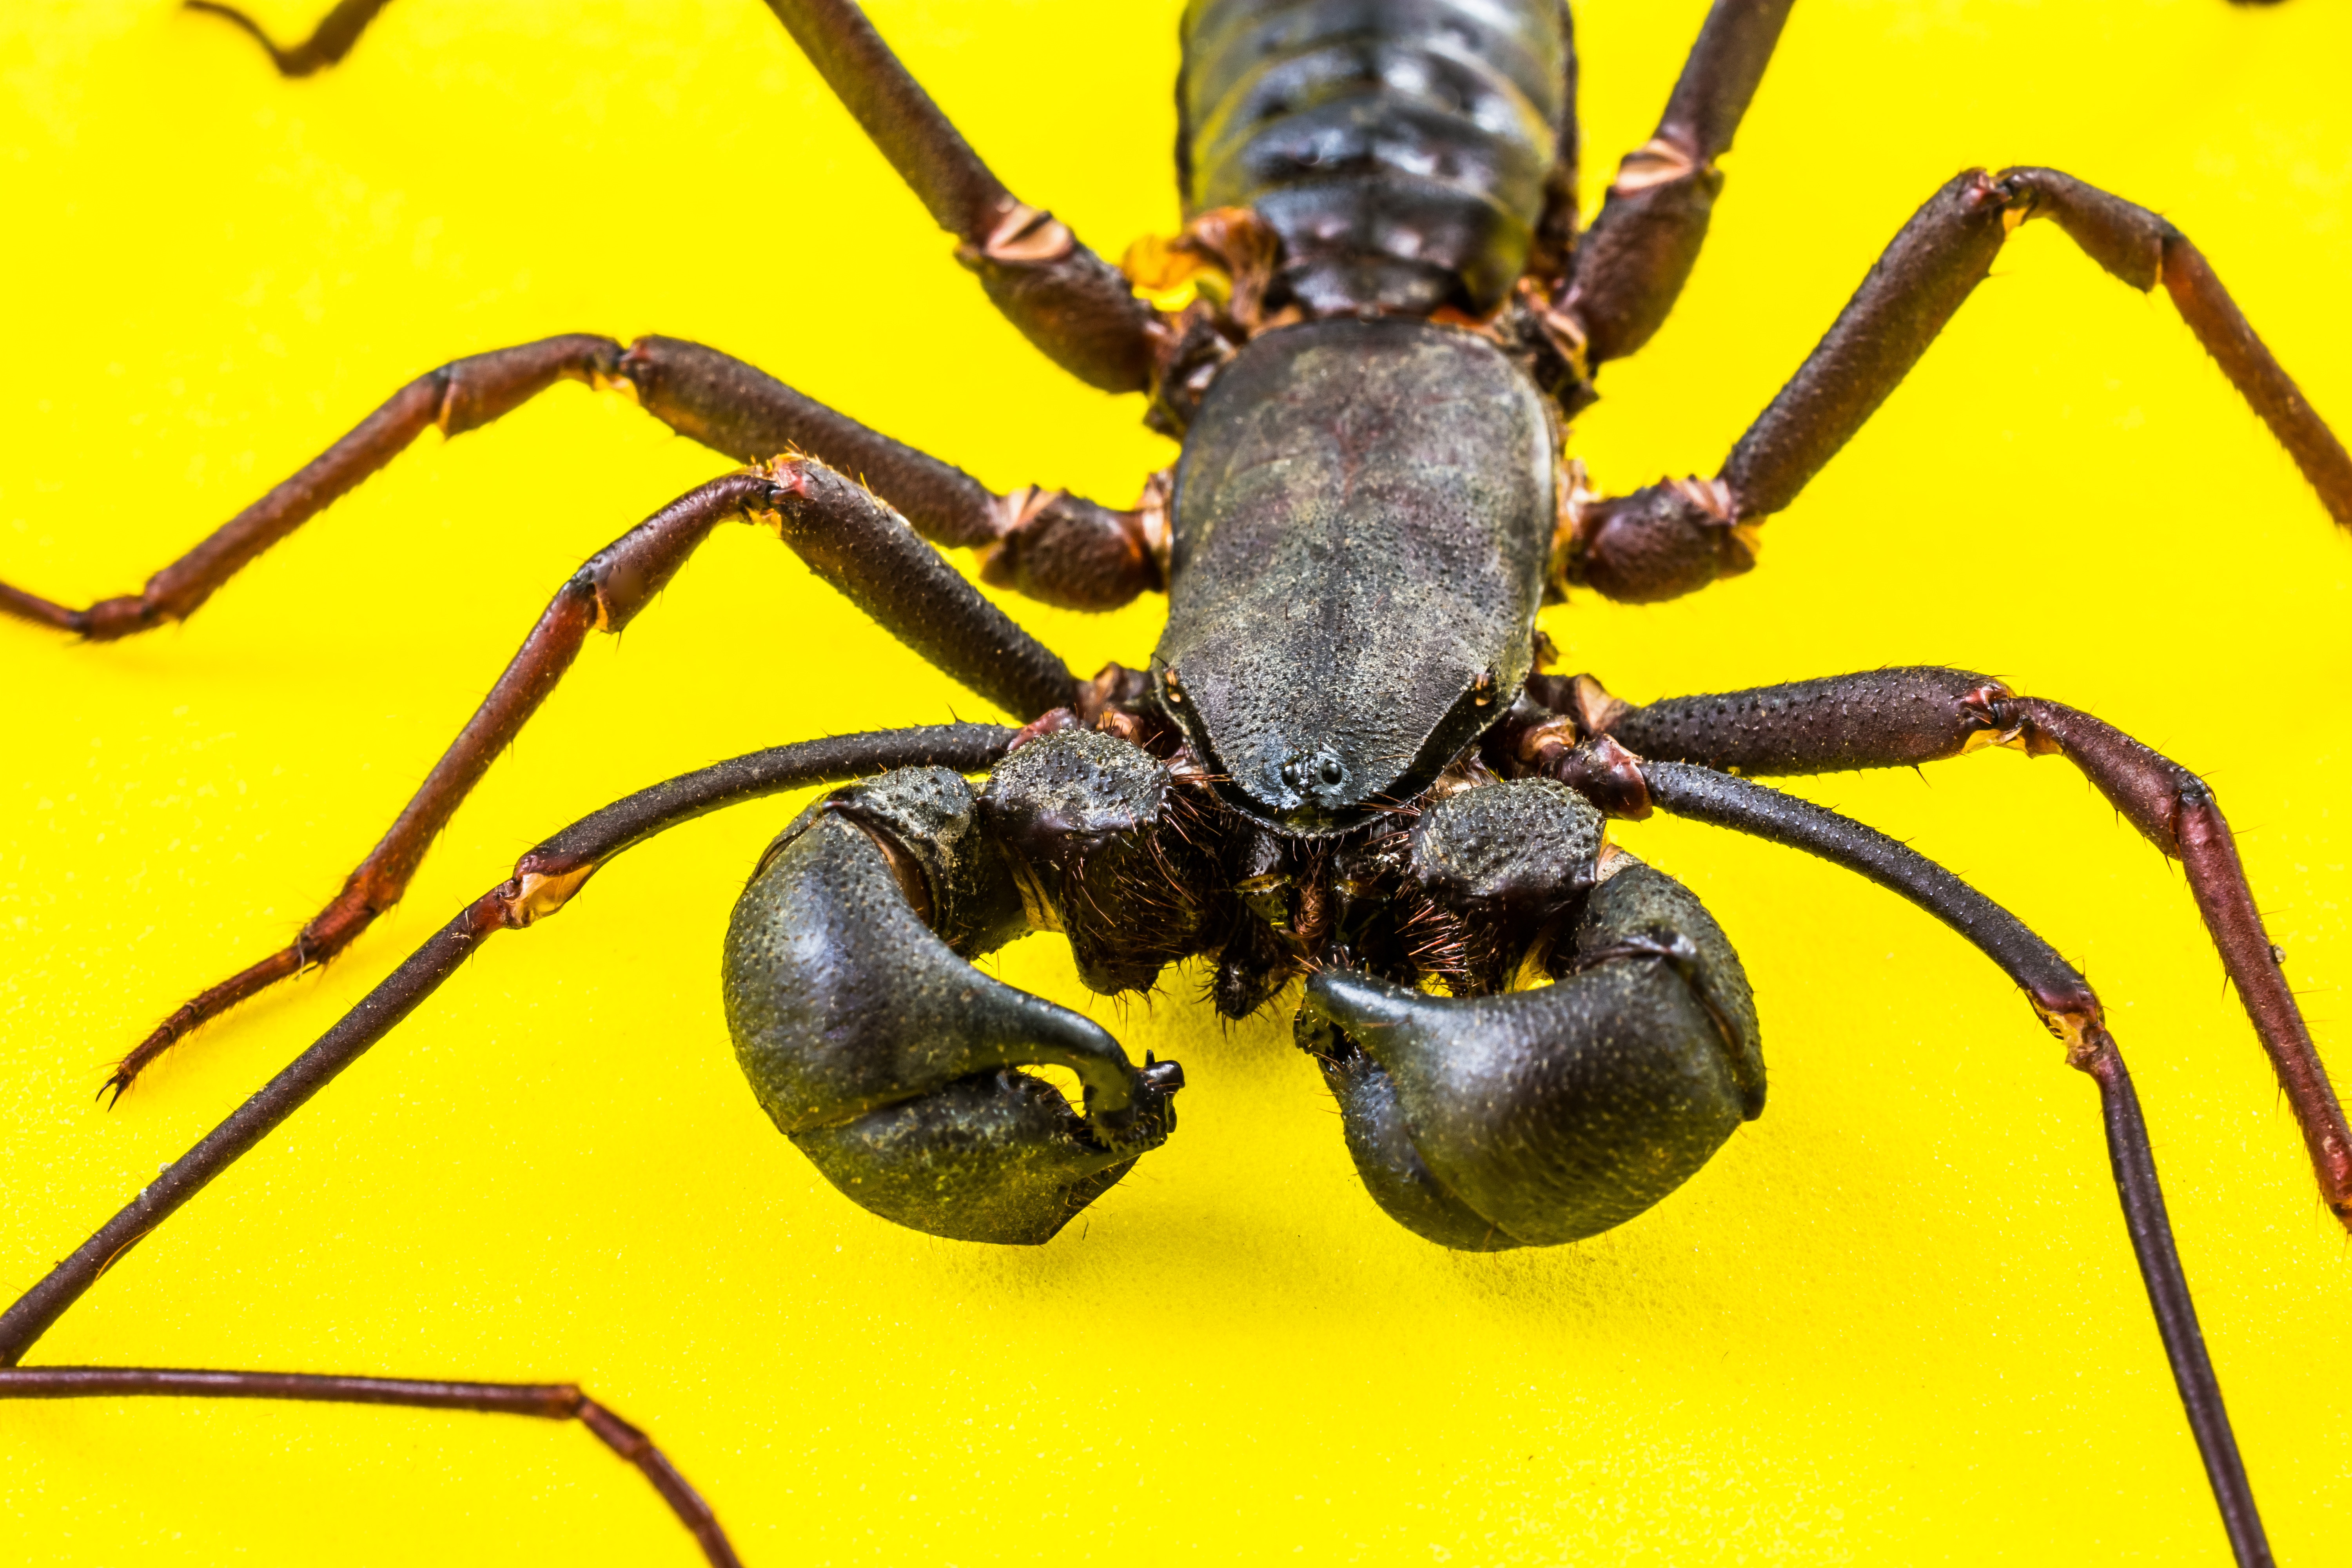
insect, close, fauna, invertebrate, close up, spider, arachnid, scorpio, macro photography, arthropod, european garden spider, araneus, orb weaver spider, geisselskorpione, uropygi